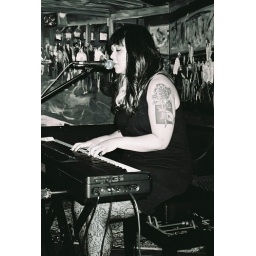
Photo by Matt Koroulis. Taken with 35mm black &amp;amp; white film.